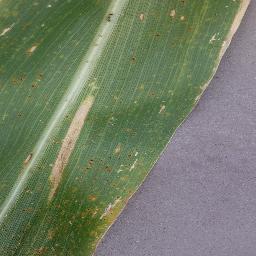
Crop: corn
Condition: (maize)_northern_blight